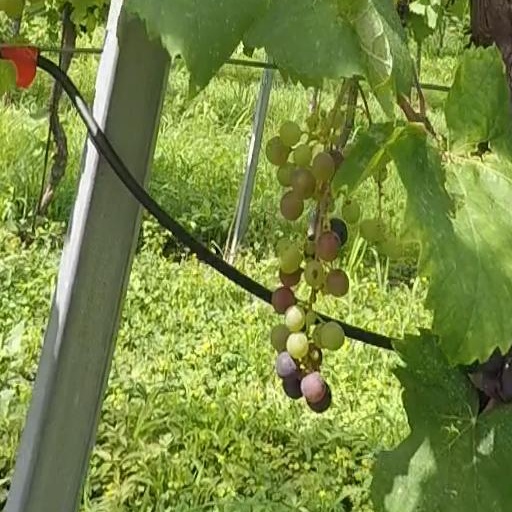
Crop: grape